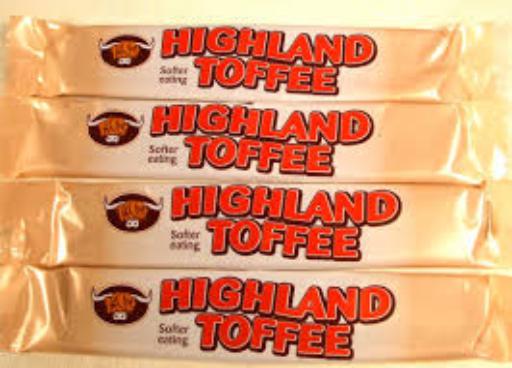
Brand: Highland Toffee
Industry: Food